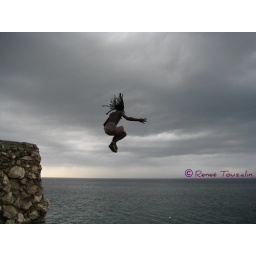
danny @ pee wee'scompelled to note that he's jumping from a wall over the cliffs, about 40' over the sea